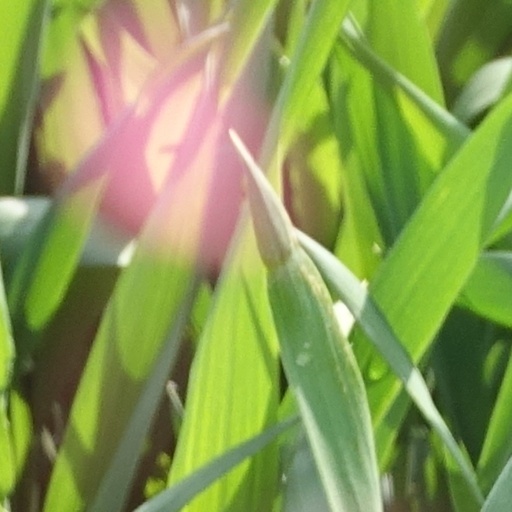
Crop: wheat